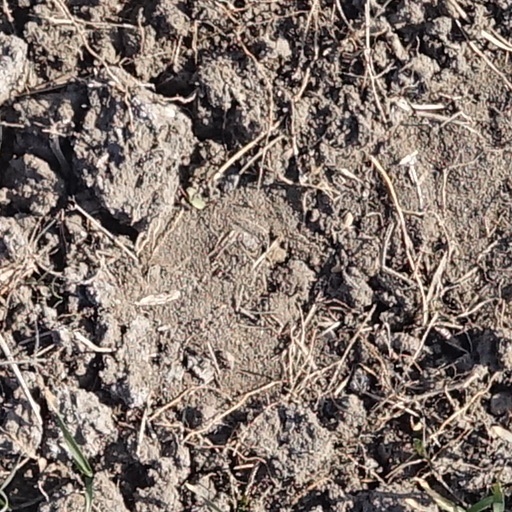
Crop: wheat